My New Boss Is Goofy

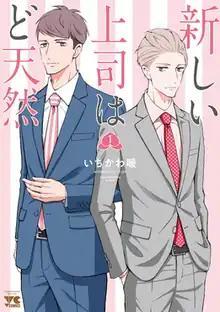
First volume cover

is a Japanese manga series written and illustrated by Dan Ichikawa. It has been published on Akita Shoten's online manga platform "Manga Cross" since February 2019. An anime television series adaptation produced by A-1 Pictures aired from October to December 2023.